Leopard skin (clothing in Ancient Egypt)

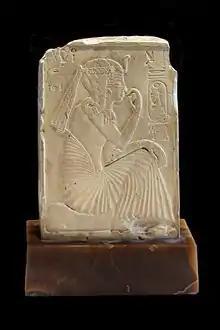
The sidelock of youth of Ramesses II.

On many relief depictions, no spots can be recognized for the leopard skin, although it was certainly present in many painted representations. On the few preserved color versions in Ramesside tombs of the kings (1292-1070 BC), the background color of the leopard skin is always yellow. The symbols are applied to the background color in black or white. In the Theban royal tombs, the leopard skin is sometimes also depicted with stars, which refers to the celestial symbolism of the leopard skin.